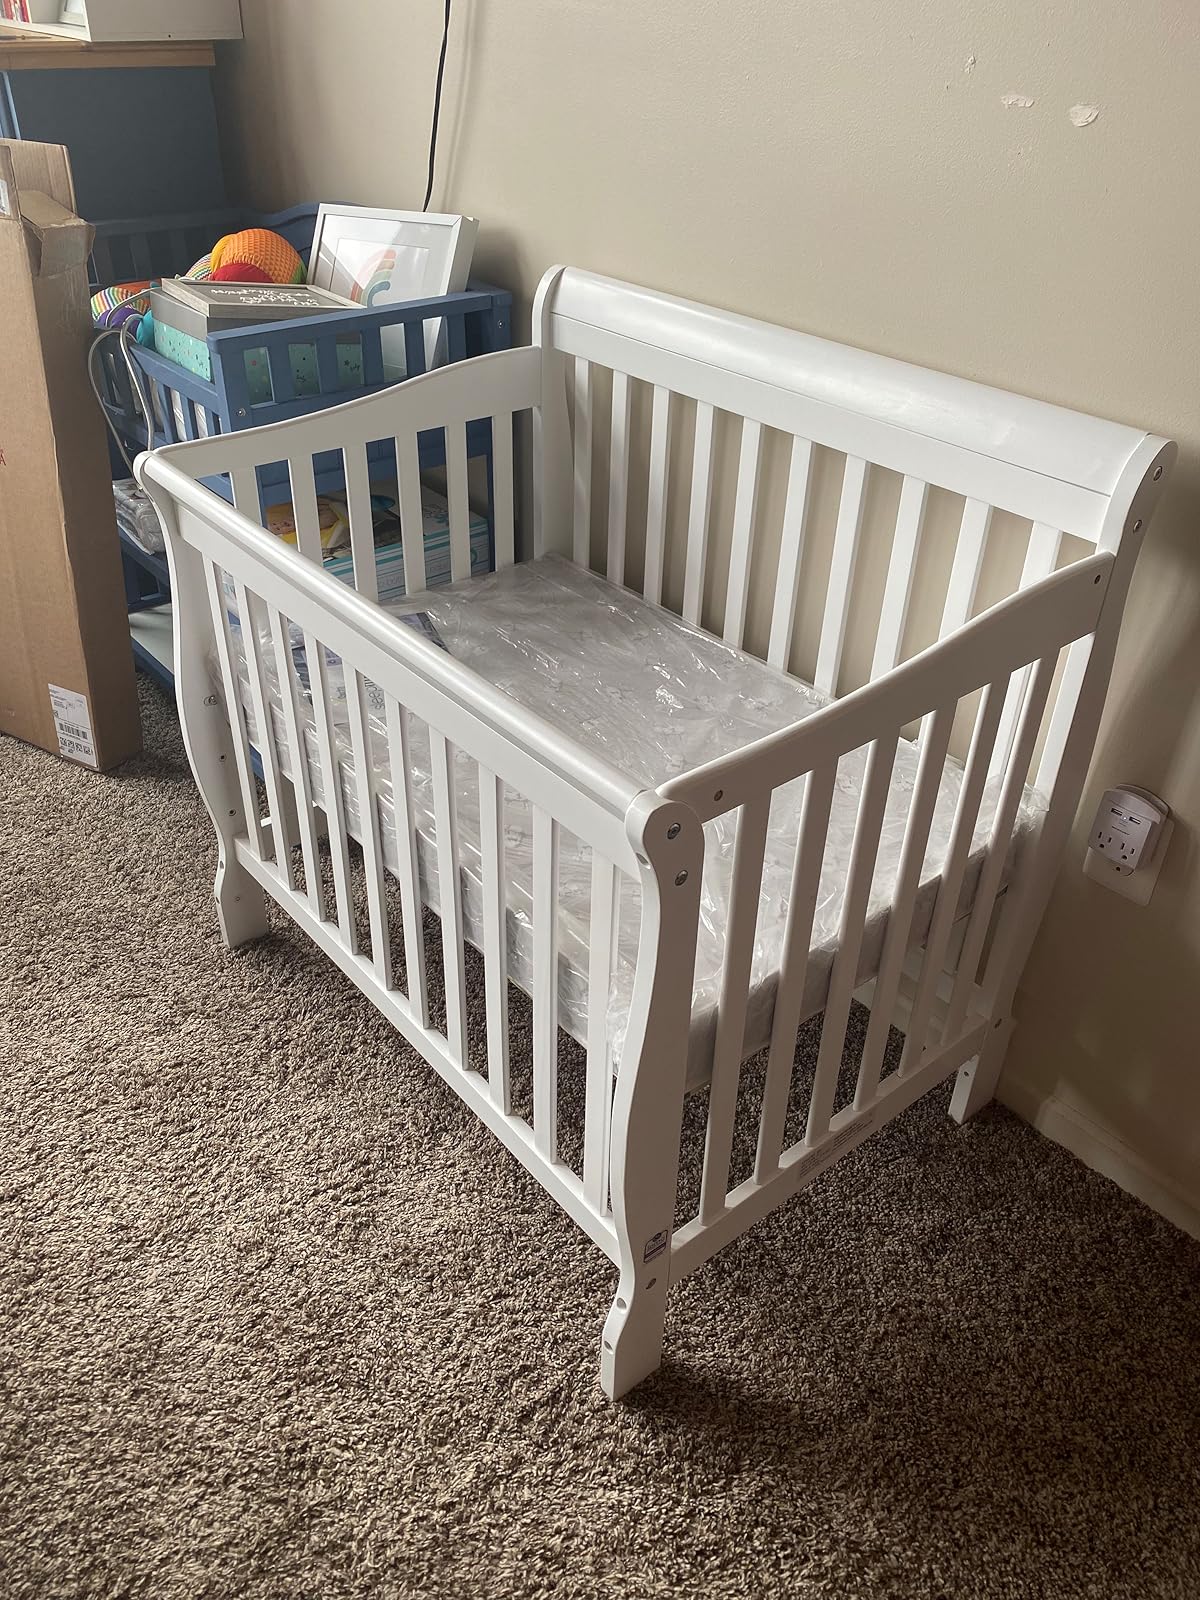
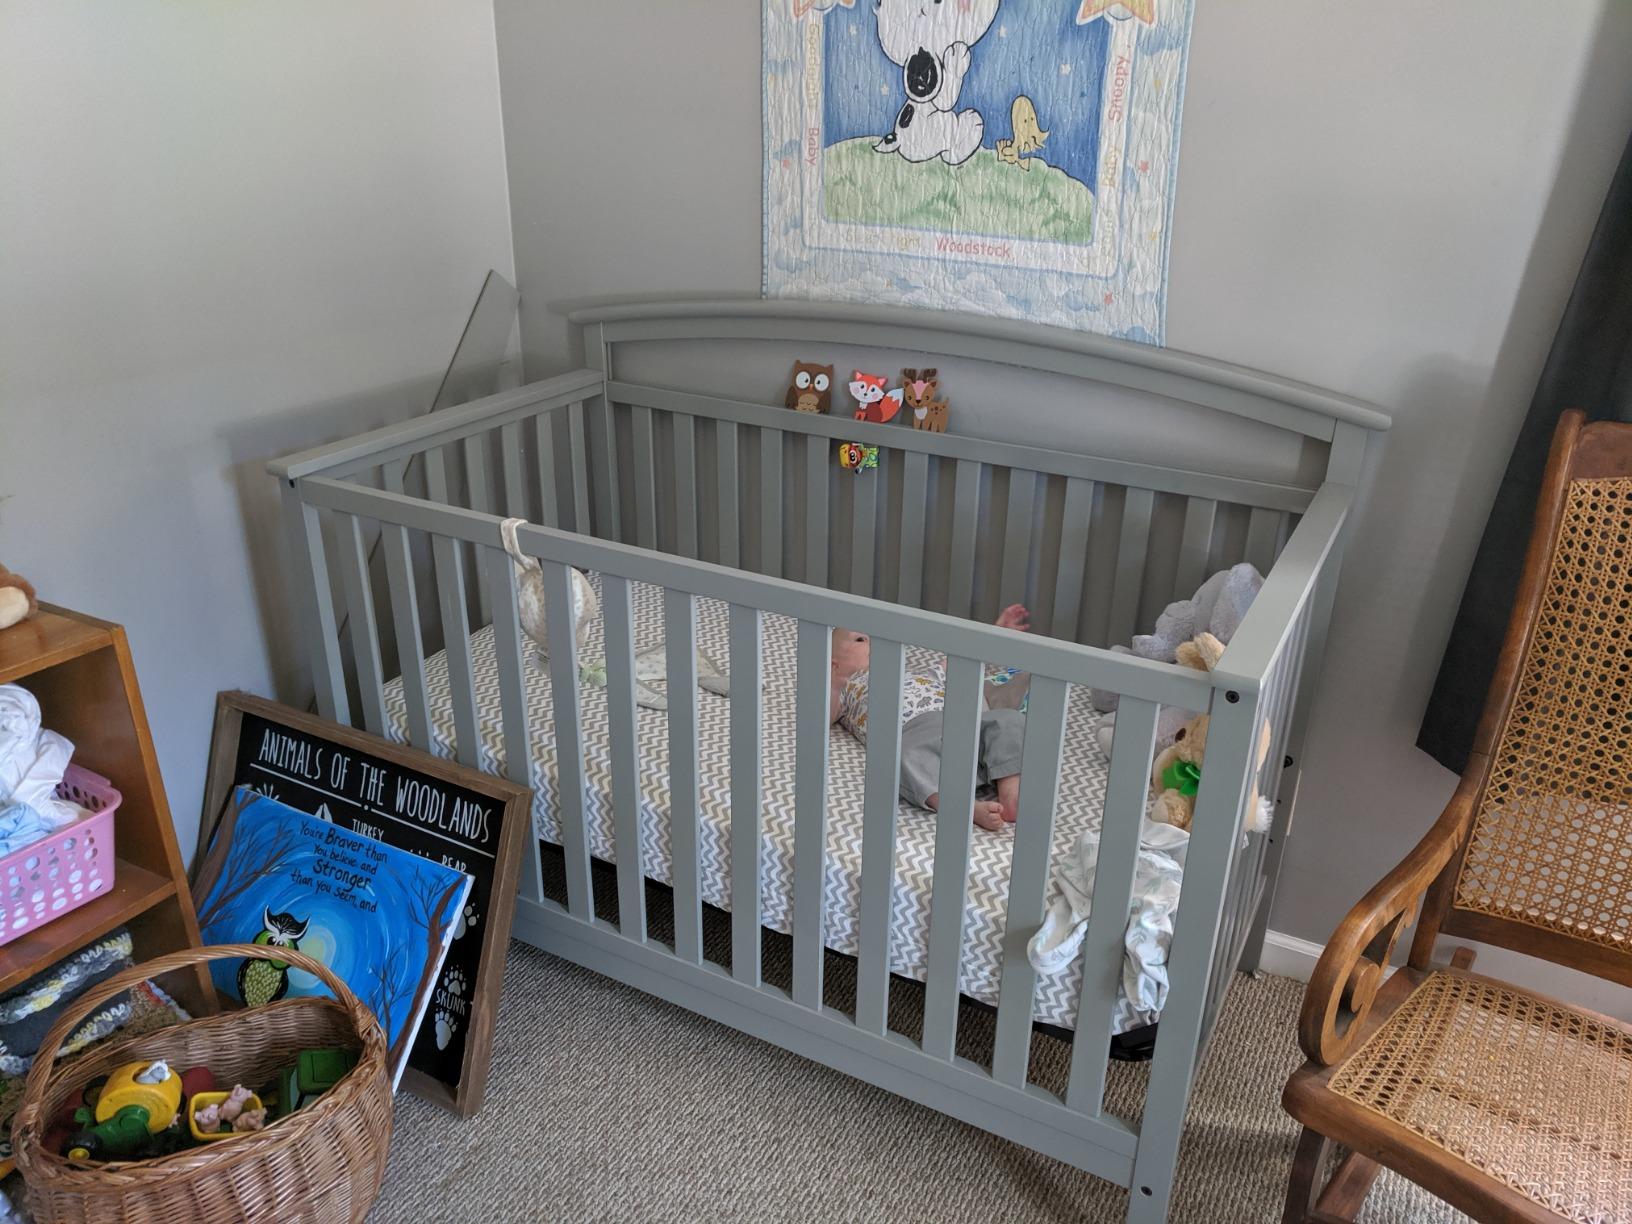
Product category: products_crib
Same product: no